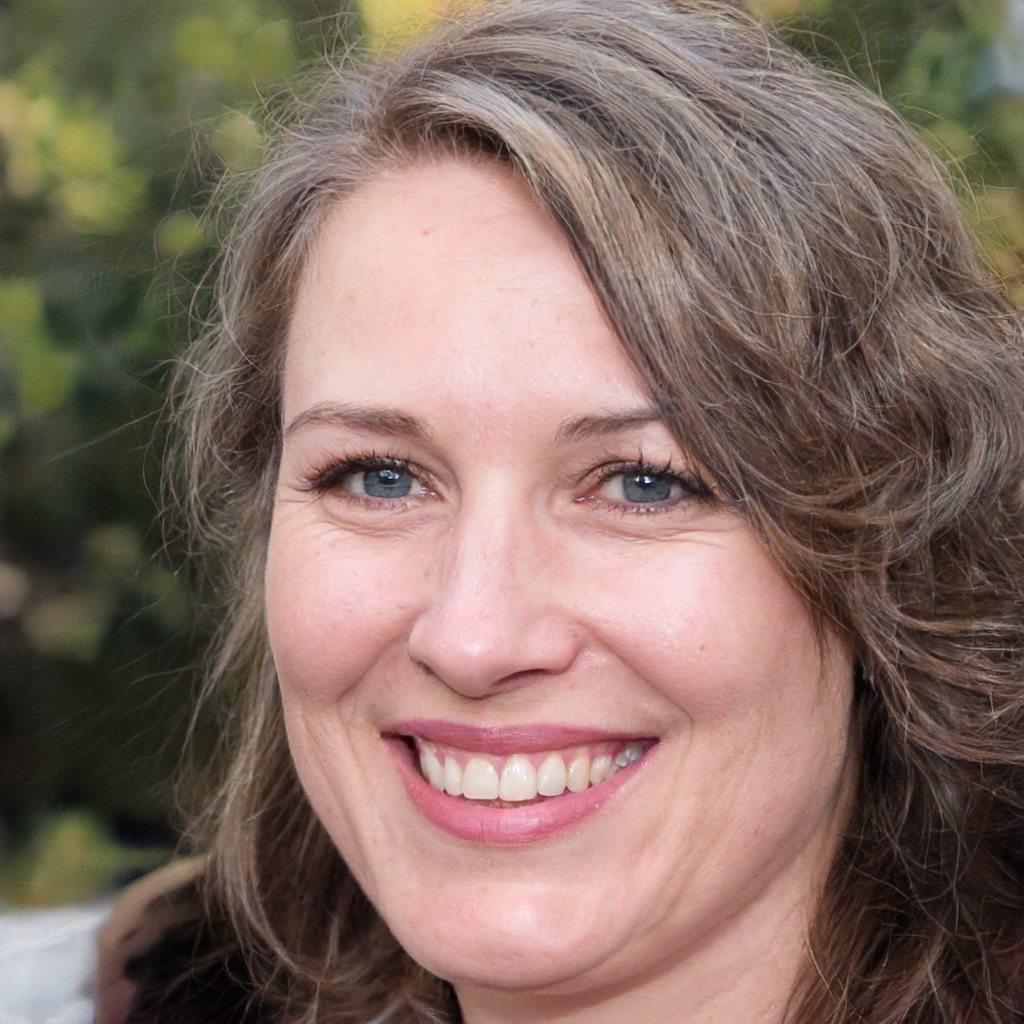
Gender: Female